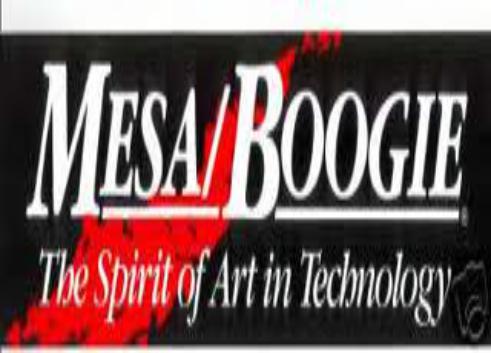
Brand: mesa boogie
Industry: Clothes